The Real Housewives of Beverly Hills season 1

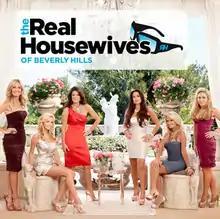
Cover used by iTunes(Left to right) Armstrong, Grammer, Vanderpump, Kyle Richards, Kim and Maloof

The first season of "The Real Housewives of Beverly Hills", an American reality television series, aired on Bravo from October 14, 2010 to February 15, 2011, and is primarily filmed in Beverly Hills, California.